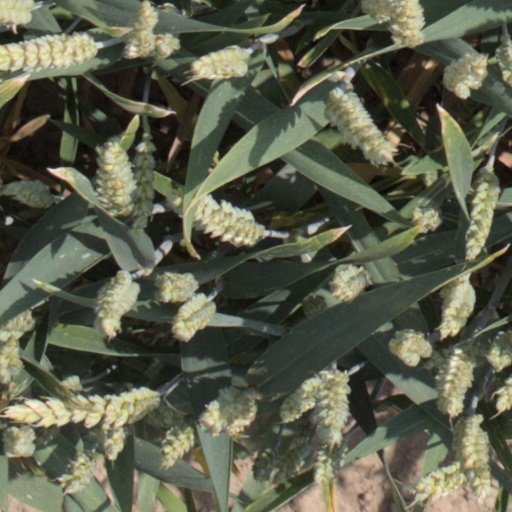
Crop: wheat